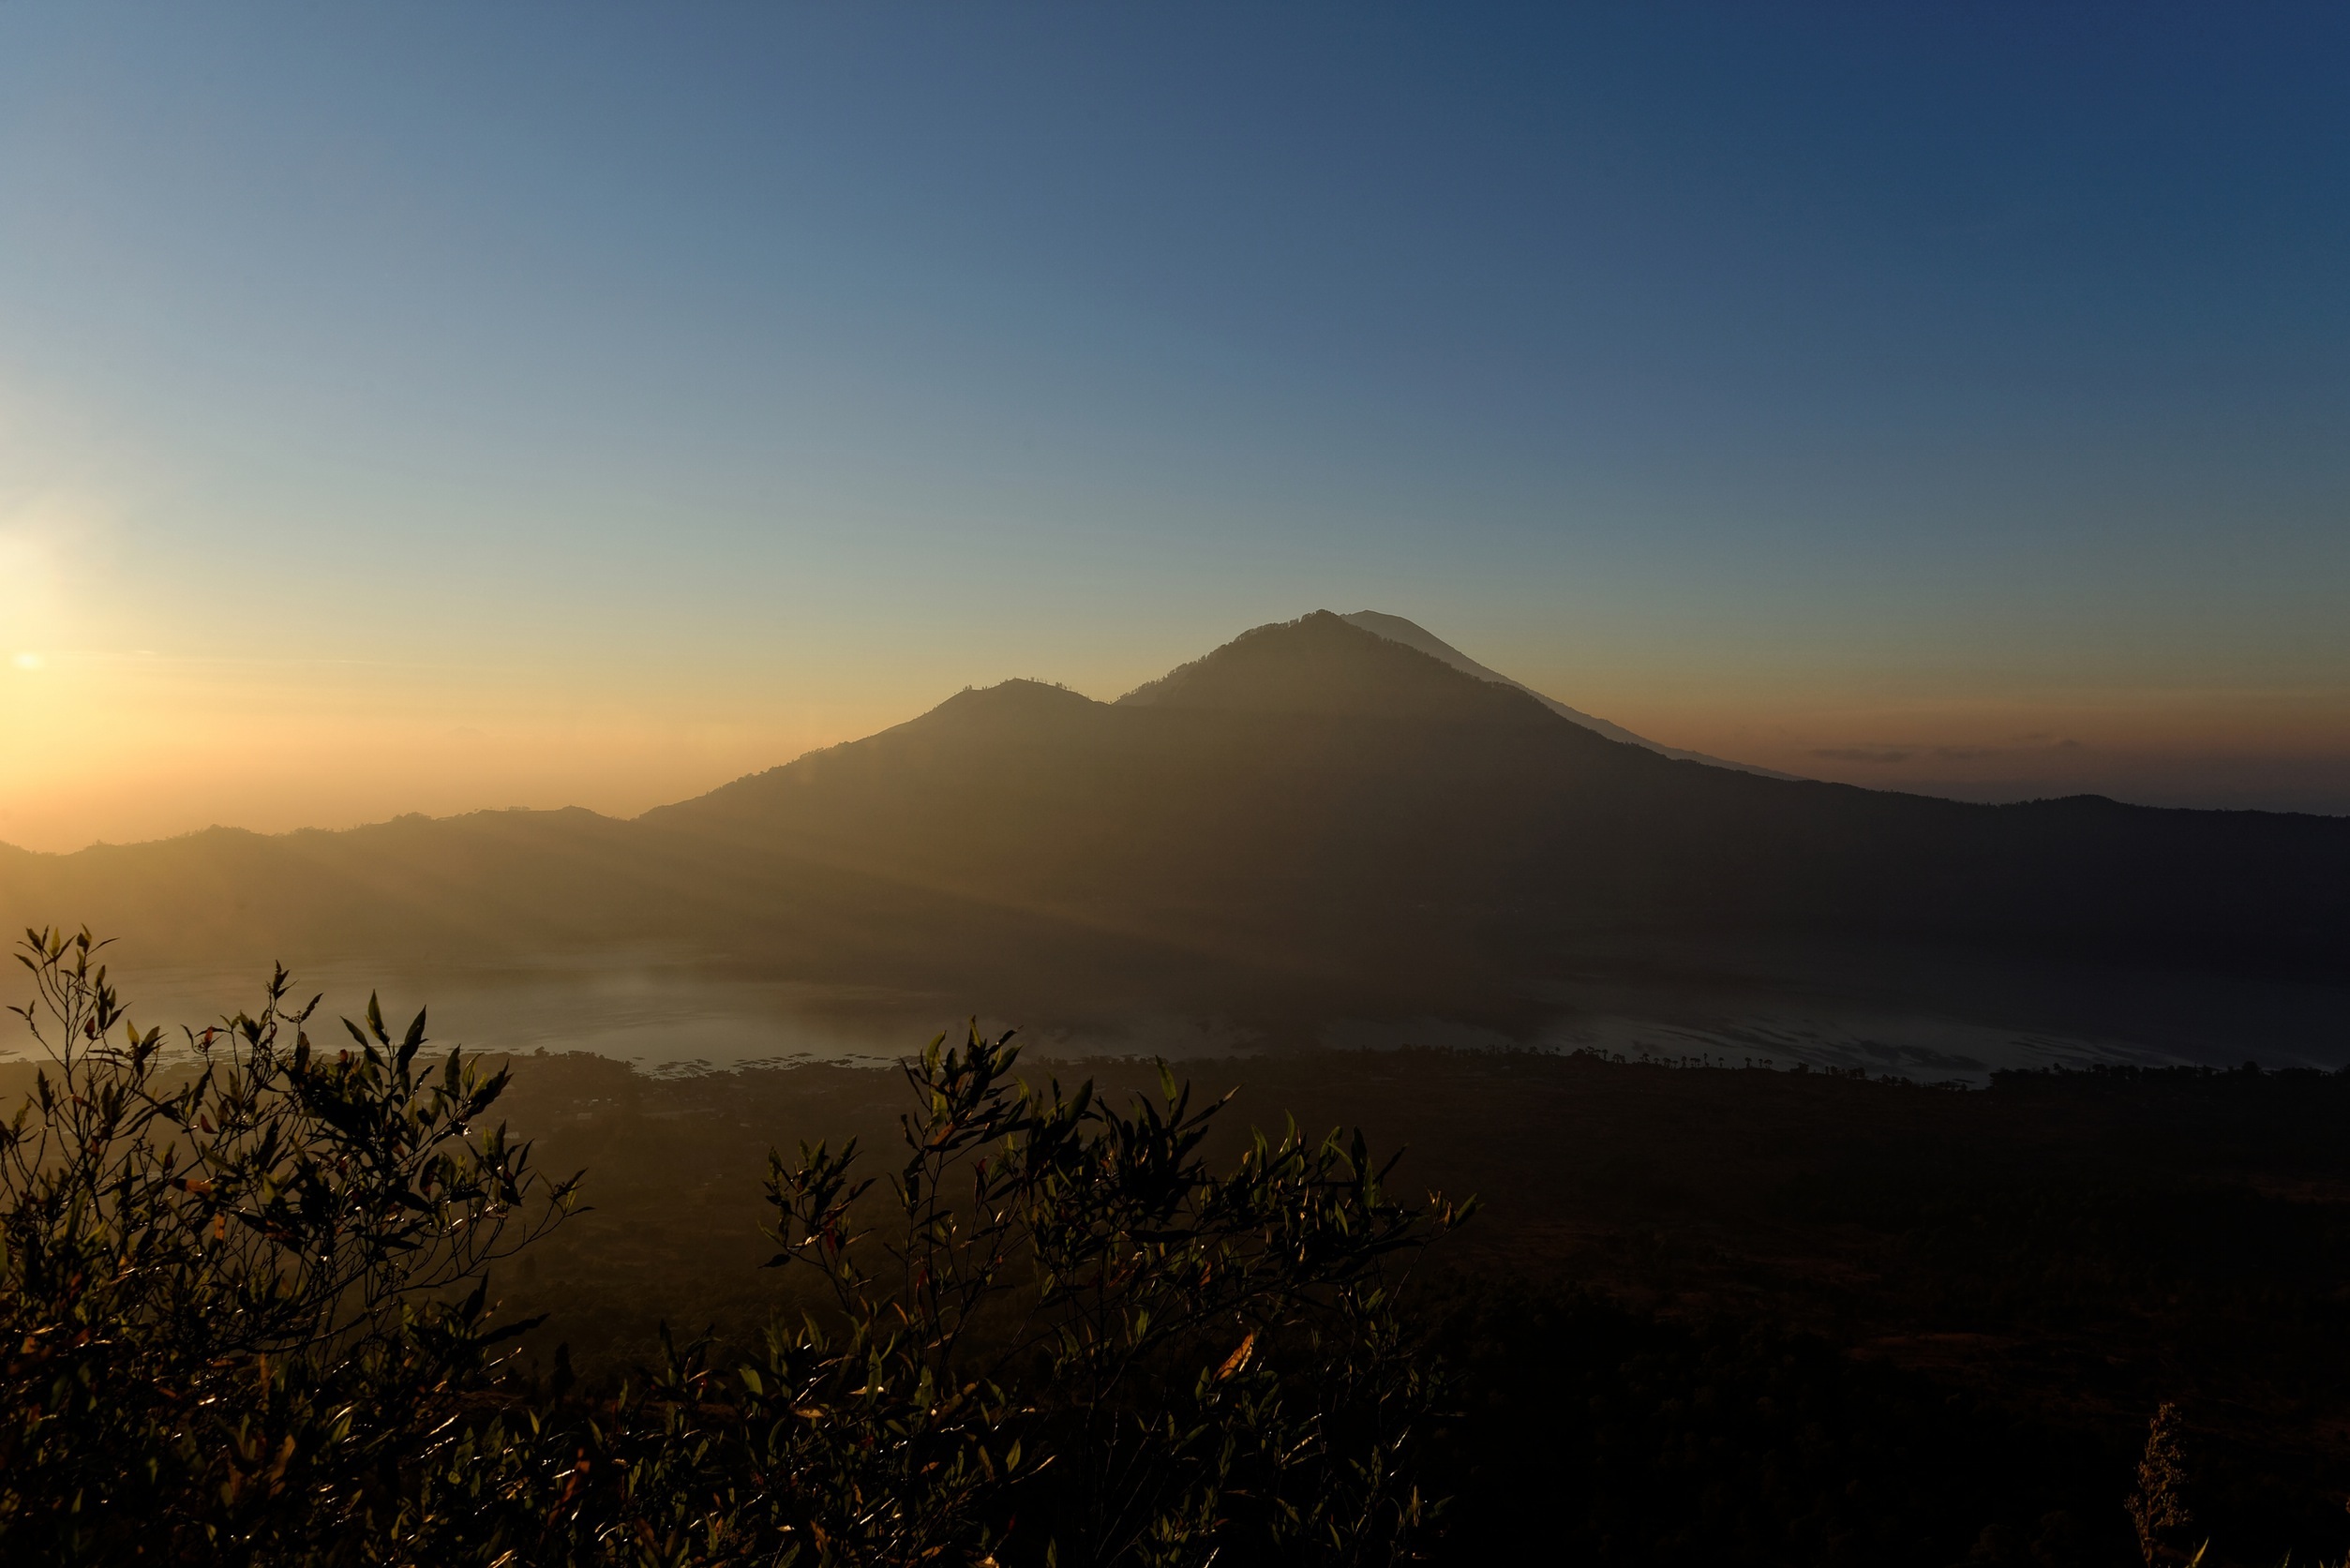
landscape, sea, nature, outdoor, horizon, mountain, light, cloud, sun, sunrise, sunset, mist, sunlight, morning, hill, view, dawn, peak, dusk, evening, scenery, plain, summit, plateau, scene, far, montain, afterglow, landform, atmospheric phenomenon, mountainous landforms